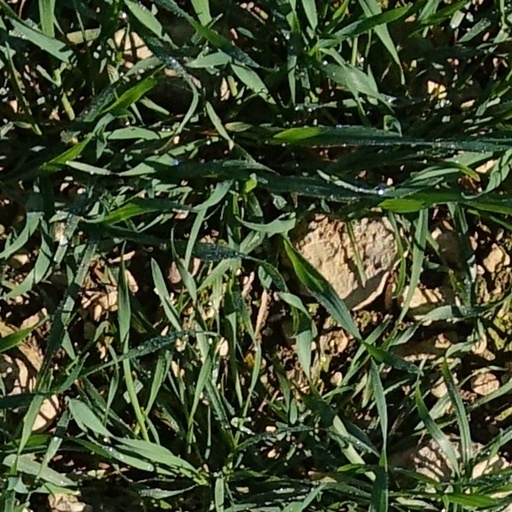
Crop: wheat